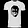
Label: T - shirt / top